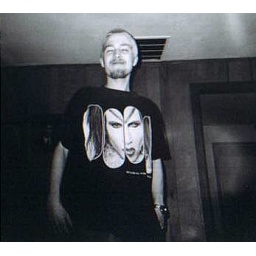
random black and white photo at josh's house in marion.